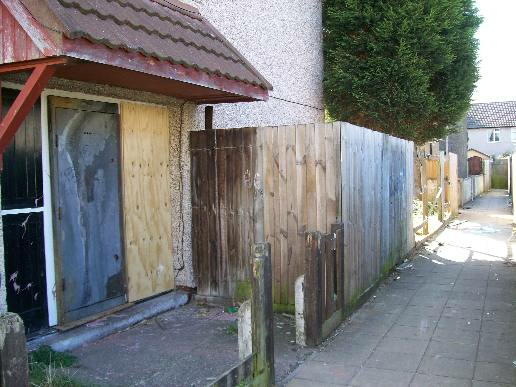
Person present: No